Georges Bonnet

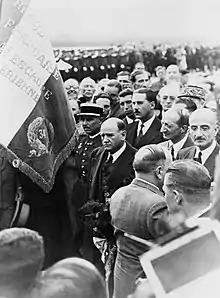
Bonnet standing behind Daladier to his right, 30 September 1938

Bonnet served in the Chamber of Deputies from 1924 to 1928 and again from 1929 to 1940. He was appointed undersecretary of state in 1925, the first in a series of high ministerial positions throughout the 1920s and the 1930s. During his time as in the Chamber, Bonnet was regarded as a leading expert in financial and economic matters. As a minister, Bonnet had a reputation for working hard, being always well prepared in parliamentary debates and excelling at political intrigue. In 1931, in response to an appeal for help from China, the League of Nations sent a group of educational experts to suggest improvements to the Chinese educational system. The experts were Carl Heinrich Becker, the former education minister of Prussia; the Christian Socialist British historian R. H. Tawney who was the only member of the group who had been to China before and who could speak some Mandarin; Marian Falski, a senior bureaucrat with the Polish Ministry of Education in charge of all primary schools in Poland; and the scientist Paul Langevin of the "Collège de France". Bonnet joined the group, as he was serving as the director of the Paris-based Institution of Intellectual Co-Operation, and the League wanted someone outside of the educational system to serve as the chairman of the group.